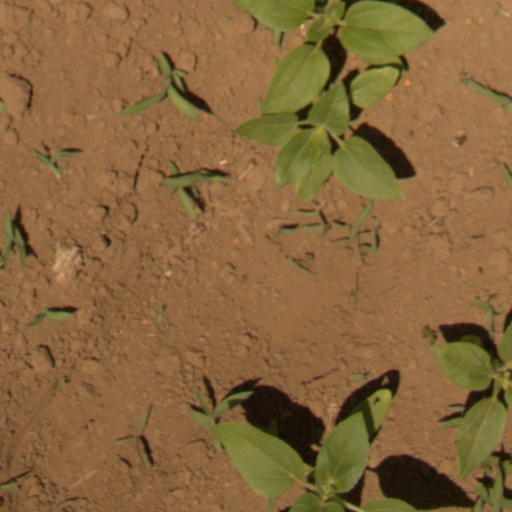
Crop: Jerusalem artichoke